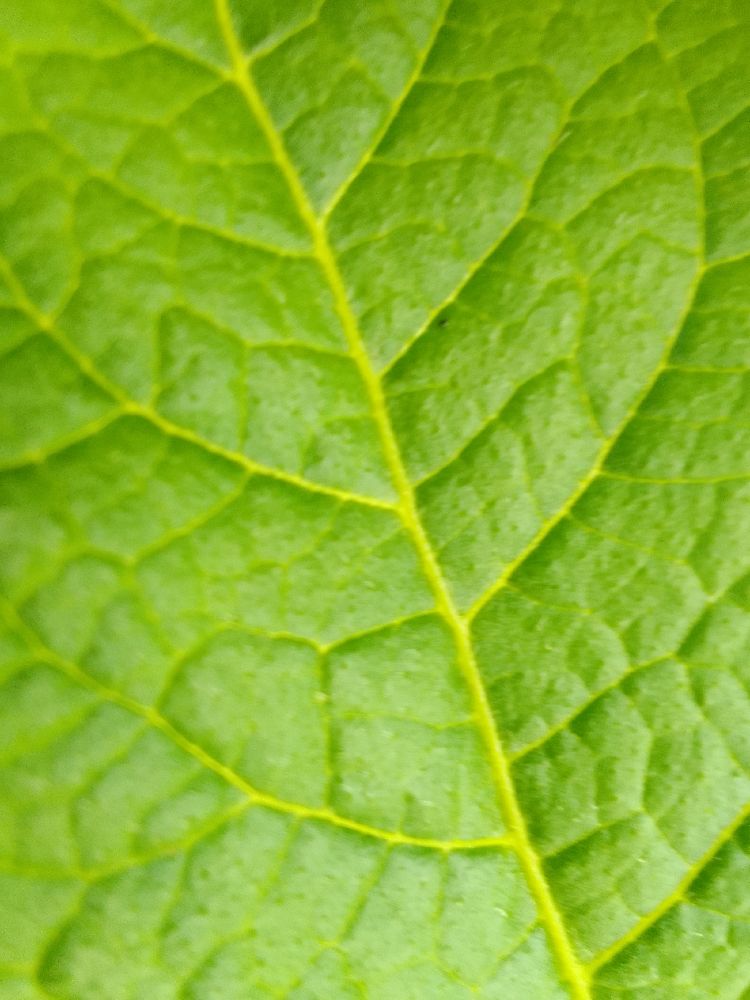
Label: Healthy